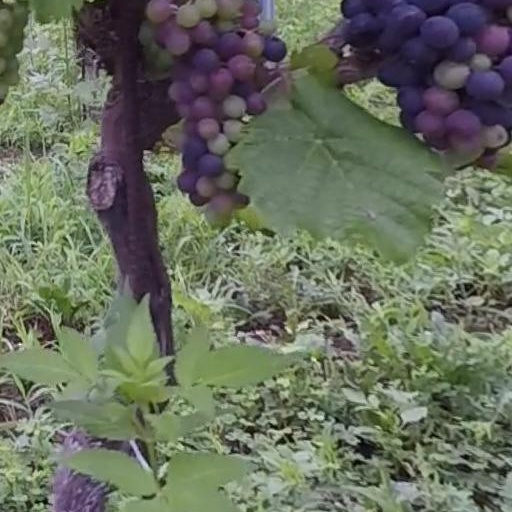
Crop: grape